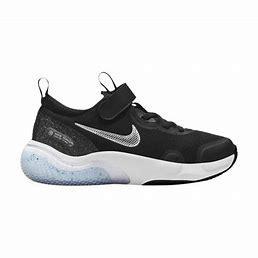
Brand: Nike
Model: Explor Next Nature